Drawing board

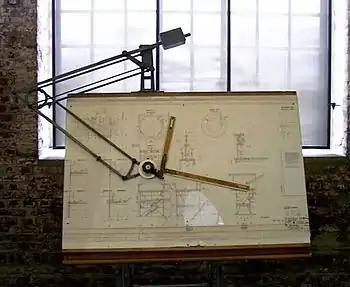
A drawing board with drafting machine, eliminating the need for a T-square

Despite the prevalence of computer aided drafting, many older architects and even some structural designers still rely on paper and pencil graphics produced on a drafting table.